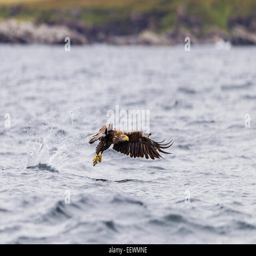
white - tailed eagle taking fish from water off the coast of island